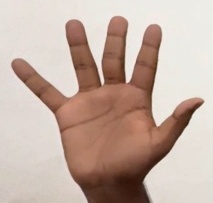
ASL sign: 5